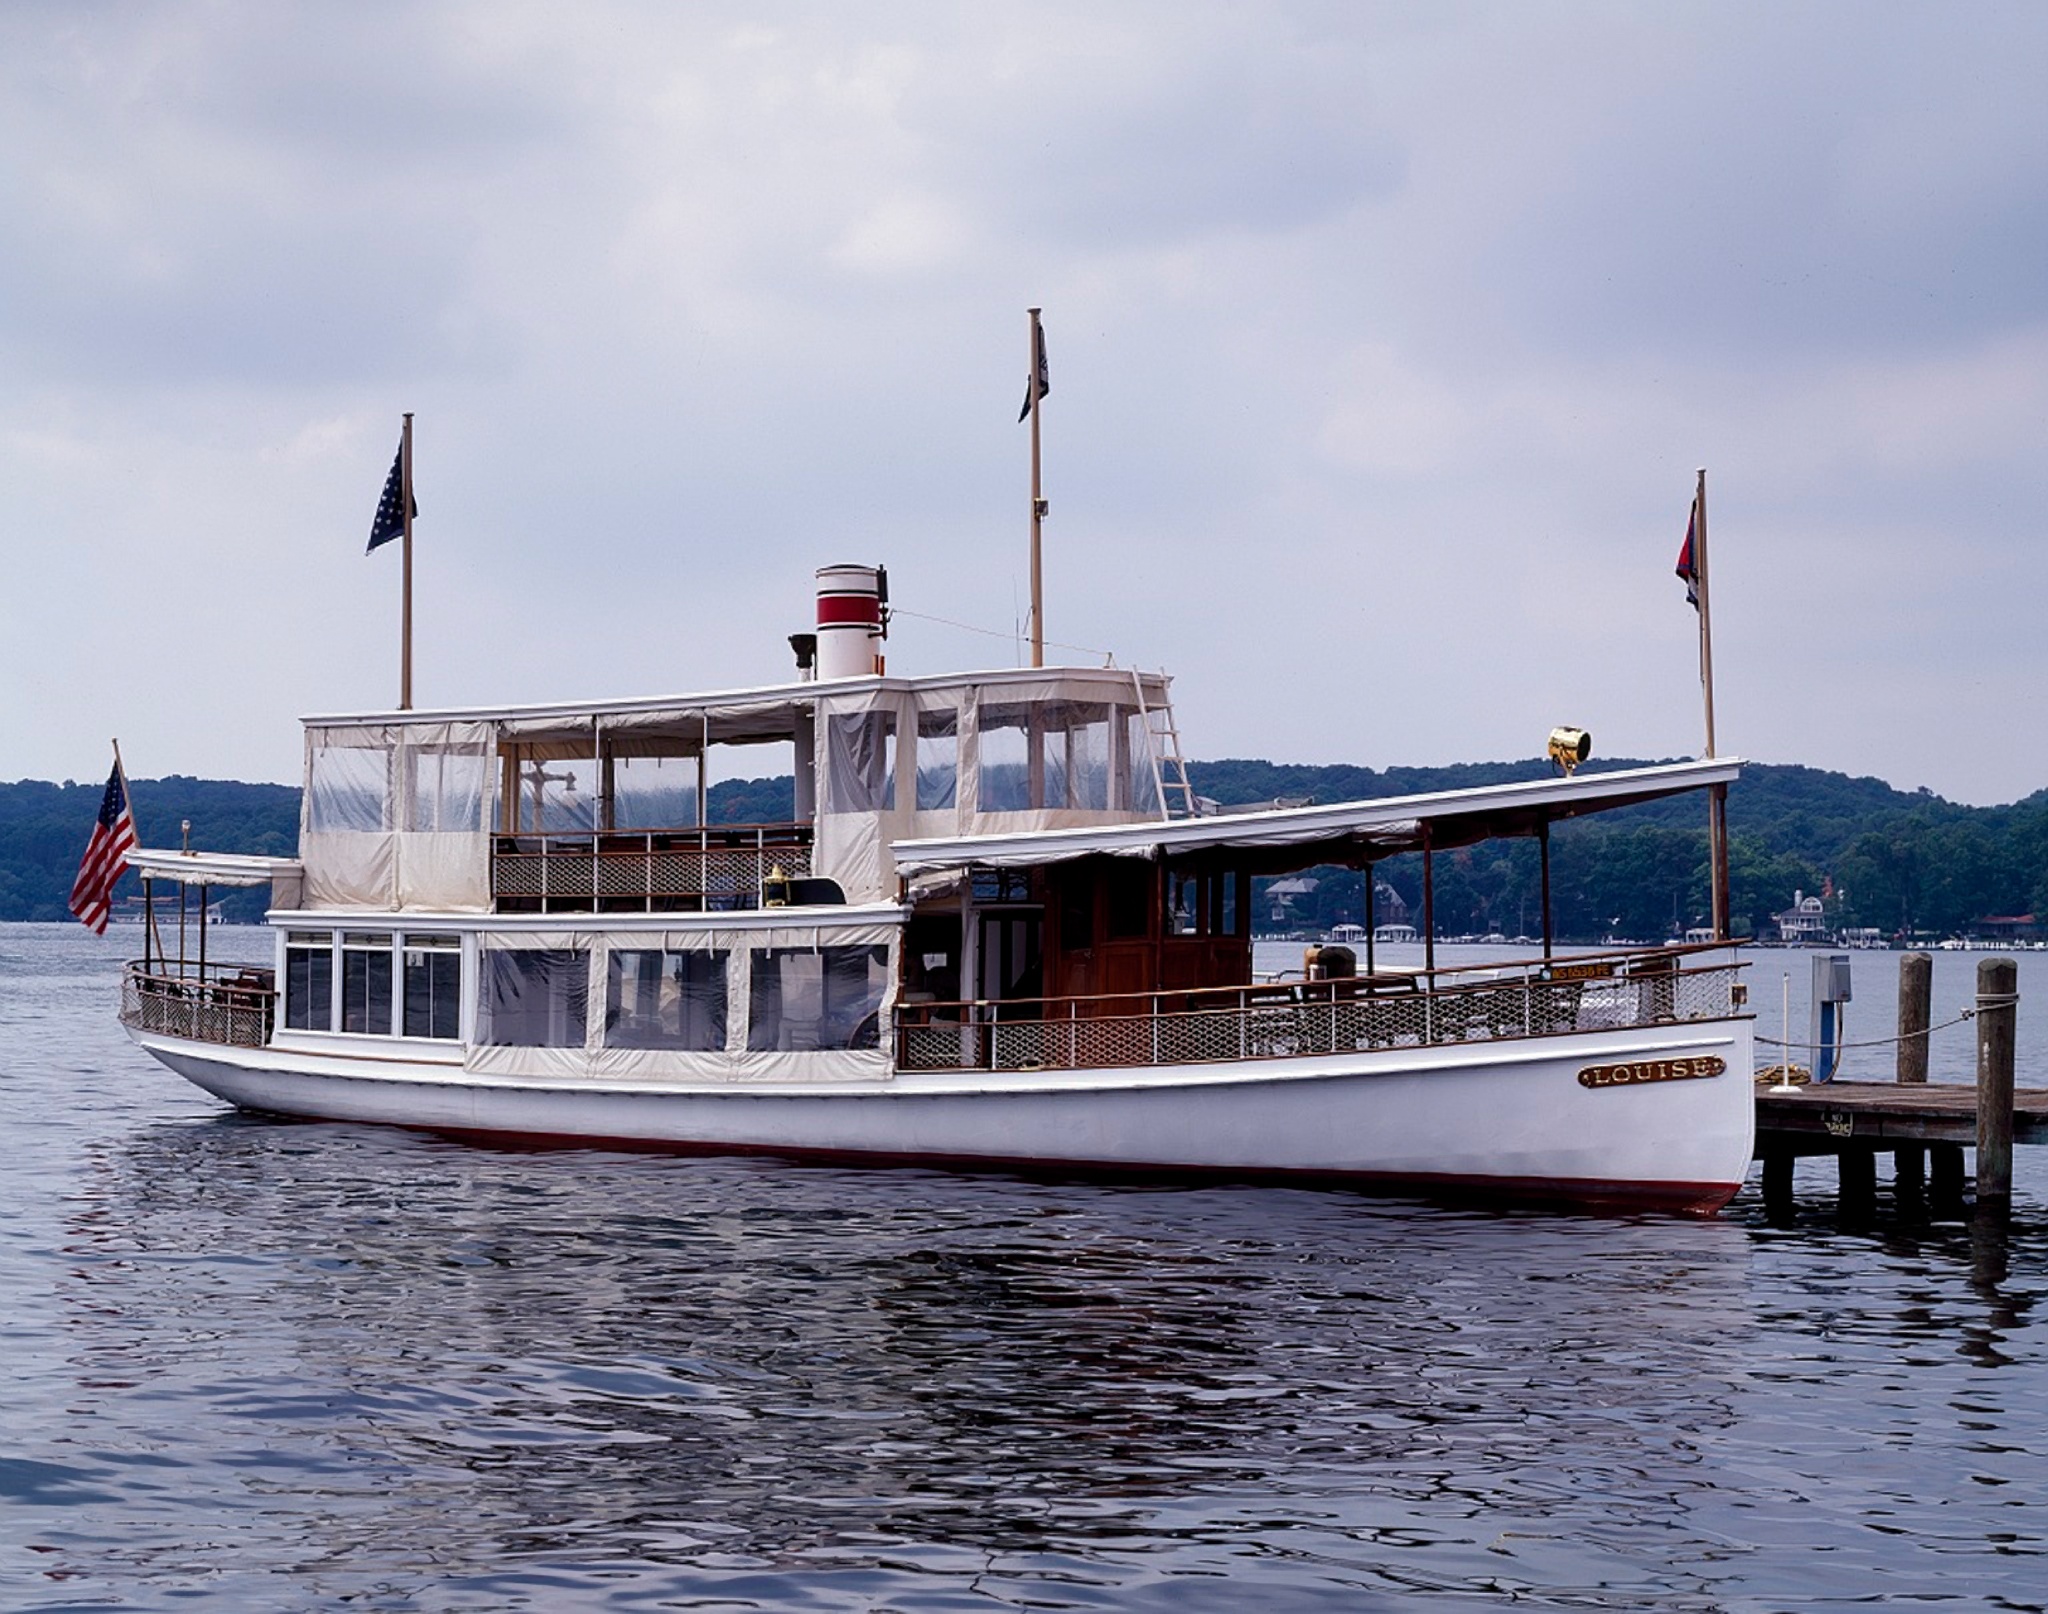
sea, coast, nature, dock, sky, boat, ship, vehicle, america, harbor, ferry, clouds, boating, ships, channel, steamer, watercraft, steamboat, wisconsin, lake geneva, fishing vessel, motor ship, passenger ship, paddle steamer